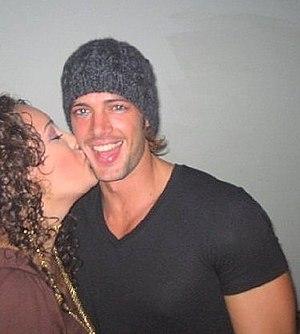
L'émission télévisée Dancing with the Stars revient pour sa quatorzième saison le 19 mars 2012. Tom Bergeron et Brooke Burke Charvet sont de retour en tant que présentateur et coprésentatrice, tandis que Carrie Ann Inaba, Len Goodman et Bruno Tonioli participent à nouveau au jury.